Hugo II Logothetti

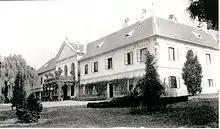
Bilovice Estate

Logothetti had with his spouse Frieda (died 1945) 10 children of whom three died young. The eldest daughters Marie-Rose Countess Logothetti (1888–1976) and Caroline (Lola) Countess Logothetti (1891–1978) married diplomats – Marie-Rose with the Italian envoy Giulio Cesare Cavagliere Montagna (1874–1954), Lola with the Dutch consul Willem-Bernard Engelbrecht (1881–1955). Hermine (Meta) married with the Hungarian judge Géza de Ertsey and the youngest daughter Carmen with the Moravian engineer Lothar Schmid. The eldest son Felix served as Austrian-Hungarian army officer (rittmaster) and married Countess Stella Barbo von Waxenstein, the daughter of Count Josef Anton Barbo von Waxenstein. In 1942 Felix, his wife and his son Deodat were murdered during a fight between Communist Jugoslavian partisans with Italian occupation troops on the hereditary castle of the family Barbo, Watzenberg Manor (Castello Dob) in present Slovenia. The second son Hugo III Count Logothetti (1901–1975) stayed till 1945 on the Moravian family estate Bilovice as did the youngest, Emanuel (1907–1990), who was up till 1938 a civil servant of the Czechoslovak Republic and after 1945 Secretary of State of Bavaria for refugee aid.